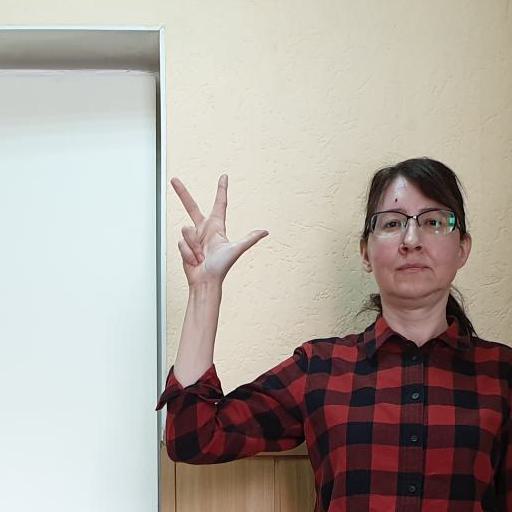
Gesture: three2